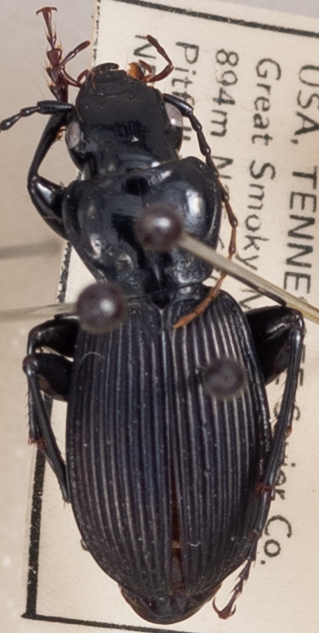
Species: Pterostichus moestus
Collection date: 2022-07-05
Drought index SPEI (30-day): -0.938
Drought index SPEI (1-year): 0.536
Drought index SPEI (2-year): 0.866